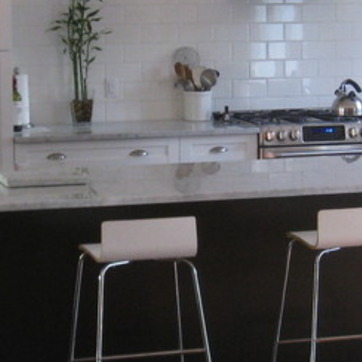
Material: polishedstone